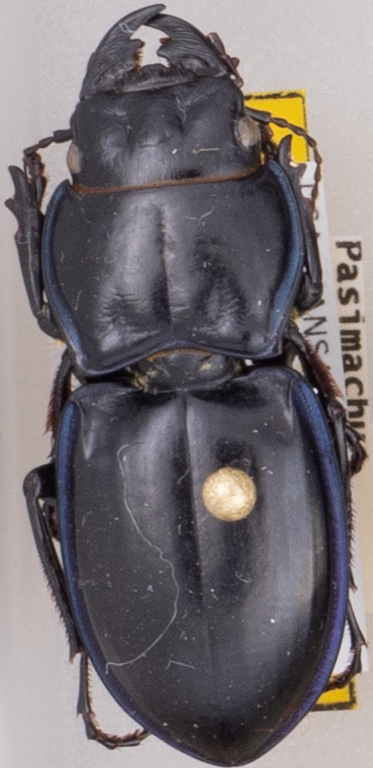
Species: Pasimachus elongatus
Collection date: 2022-08-31
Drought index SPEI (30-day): -1.22
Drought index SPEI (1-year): -0.372
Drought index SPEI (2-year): -0.32